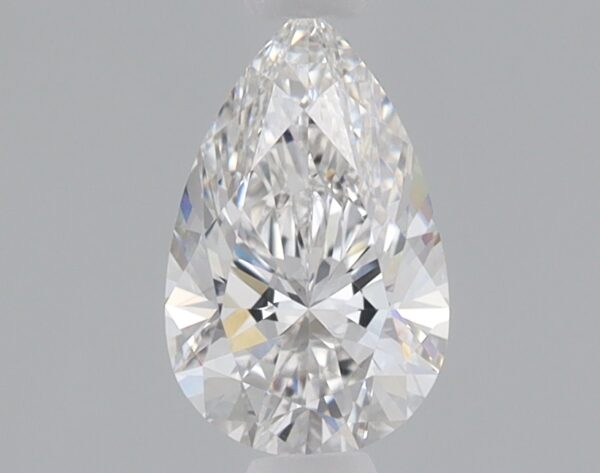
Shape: pear
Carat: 0.83
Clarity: VS1
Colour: E
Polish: EX
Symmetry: EX
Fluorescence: NONE
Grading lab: IGI
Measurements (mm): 8.36 x 5.24 x 3.31